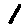
Label: 1